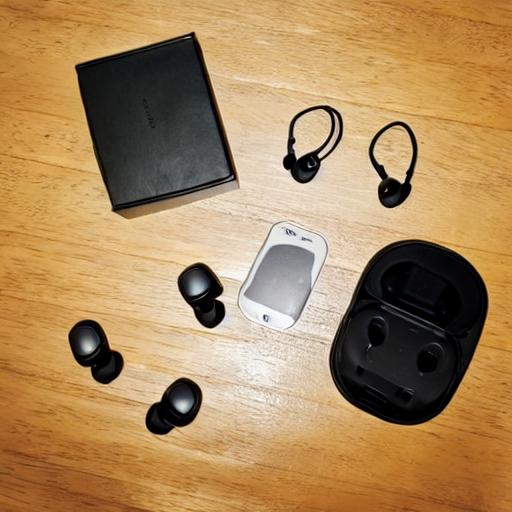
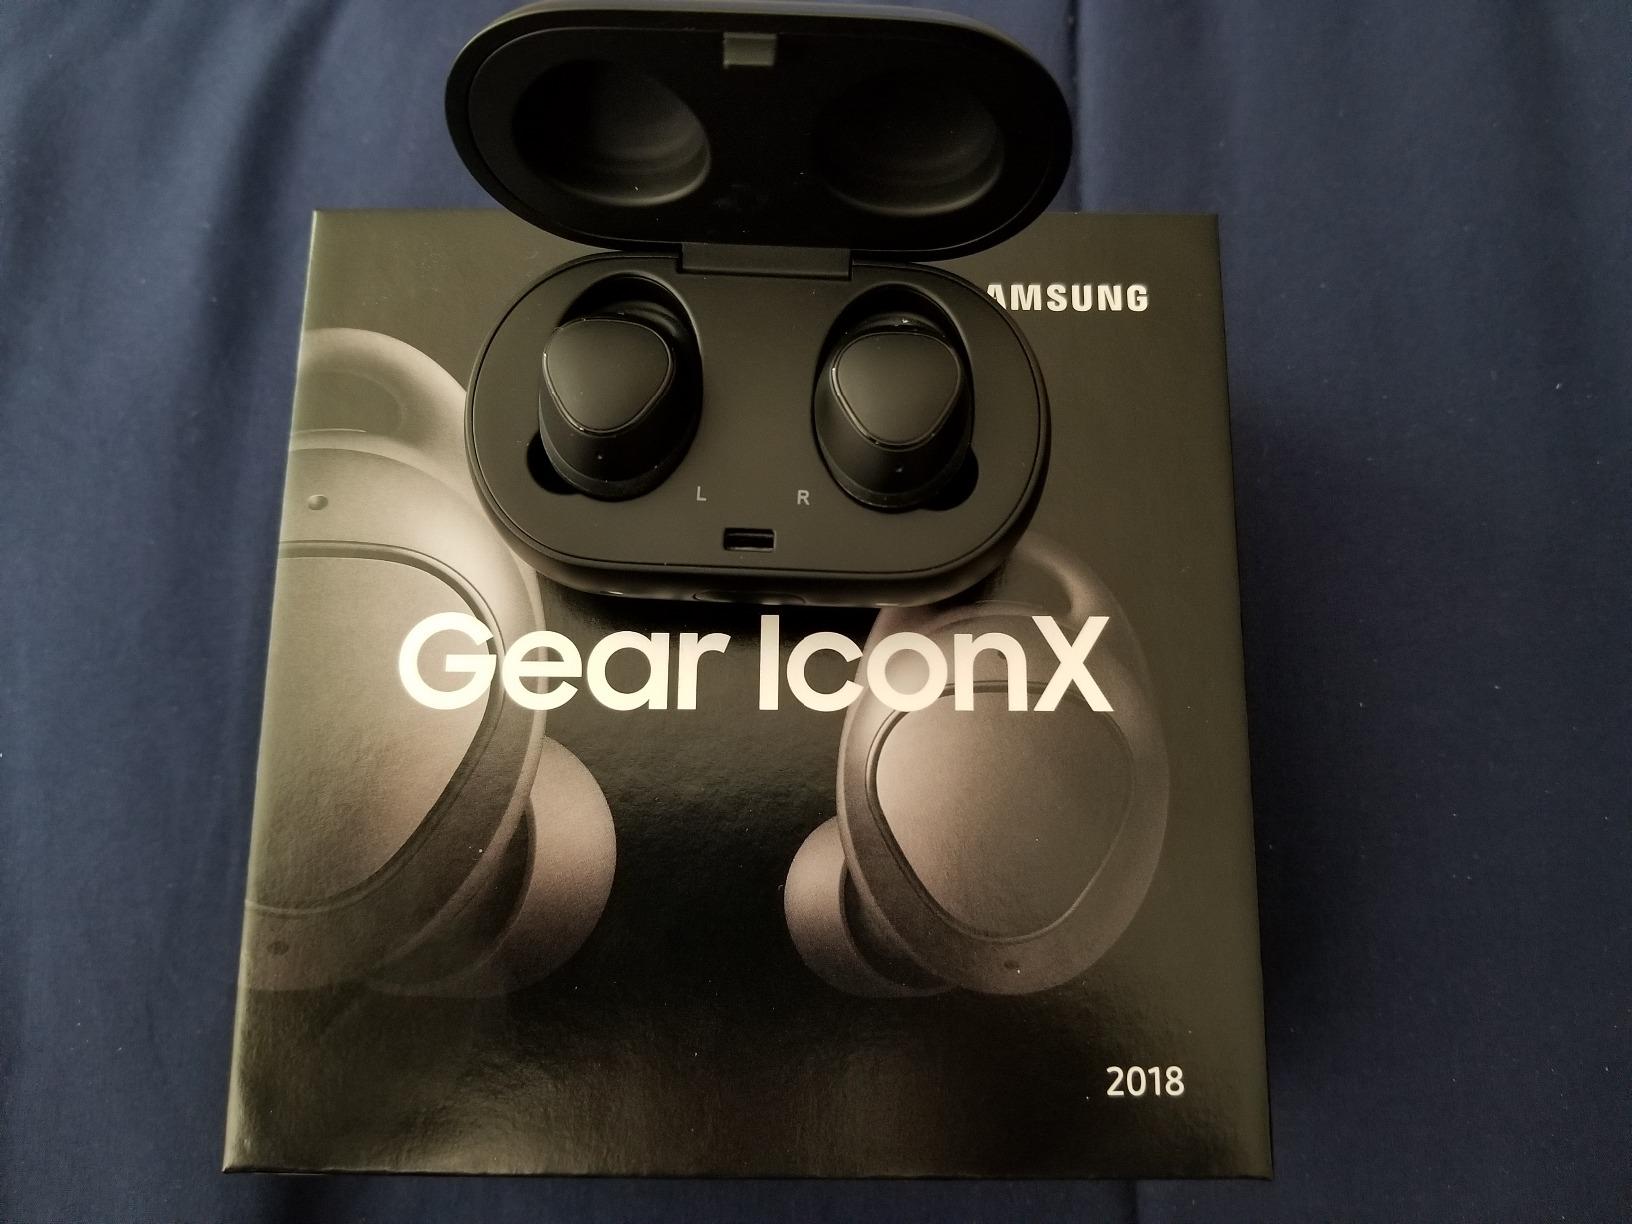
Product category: earbuds
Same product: no